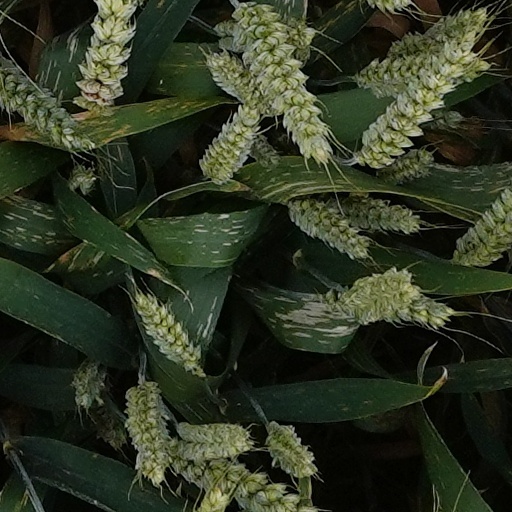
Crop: wheat